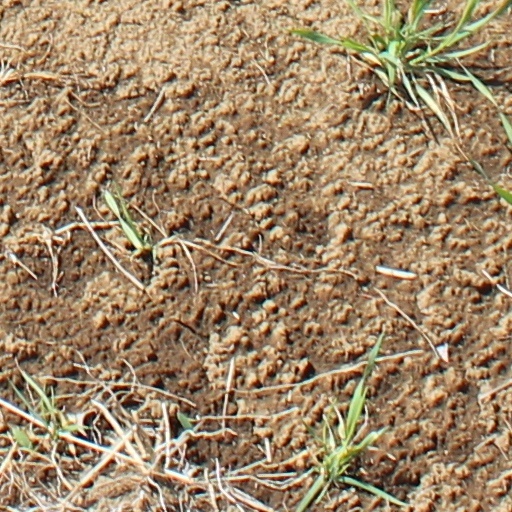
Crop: wheat